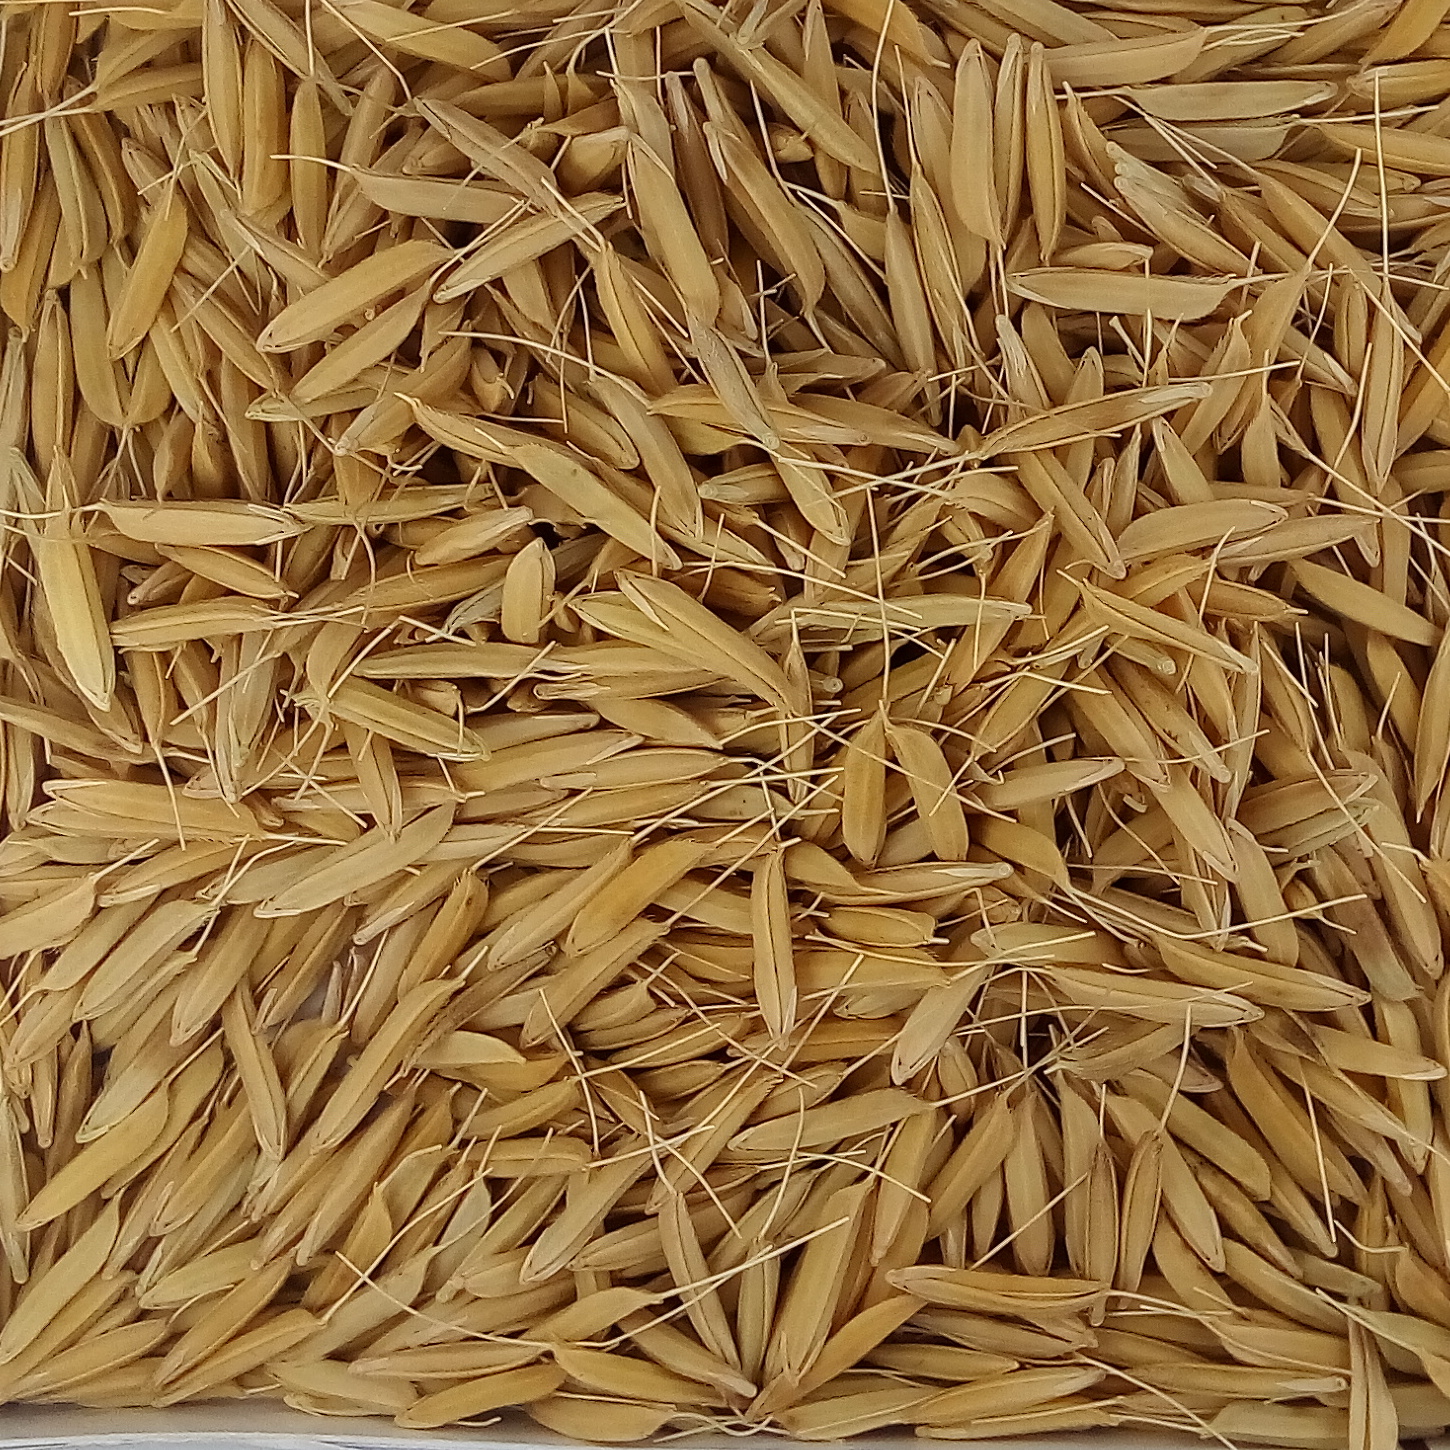
Rice seed variety: PB1